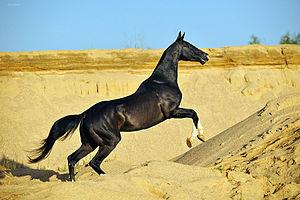
Cheval à sang chaud, cheval proche du sang ou cheval de sang sont des expressions du domaine de l'élevage équin, construites par des orientalistes et popularisées par différents hippologues, qui désignent un cheval léger au tempérament vif, appartenant à une race d'Afrique du Nord, du pourtour méditerranéen ou de l'Asie centrale. Un tel nom s'applique aussi aux descendants des chevaux de ces régions géographiques. Ce concept flou inclut de nombreuses races de chevaux réparties dans une grande variété de pays, en particulier le Pur-sang et l'Arabe, mais aussi l'Anglo-arabe, le Hanovrien, ou encore le cheval du Namib. Le Caspien, originaire du Nord de l'Iran, est présumé être la plus ancienne race à sang chaud connue.